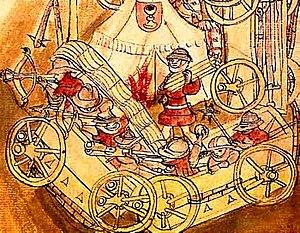
Charriot blindé Hussite. Document du XVe
Le fort de chariots est une tactique militaire mise au point par Jan Žižka, chef des guerres des Hussites, consistant à s'abriter derrière des chariots de ferme convertis en chariots de guerre. Appelé Vozová hradba en tchèque, Wagenburg ou tabor en allemand, il a été employé au XVᵉ siècle pour permettre aux Hussites de résister aux croisades menées contre eux en Bohême et dans l'est de l'Europe. On retrouve cette tactique au XIXᵉ siècle en Afrique australe durant les guerres des Boers et en Amérique du Nord lors de la conquête de l'Ouest par les colons européens.